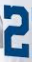
Number: 2